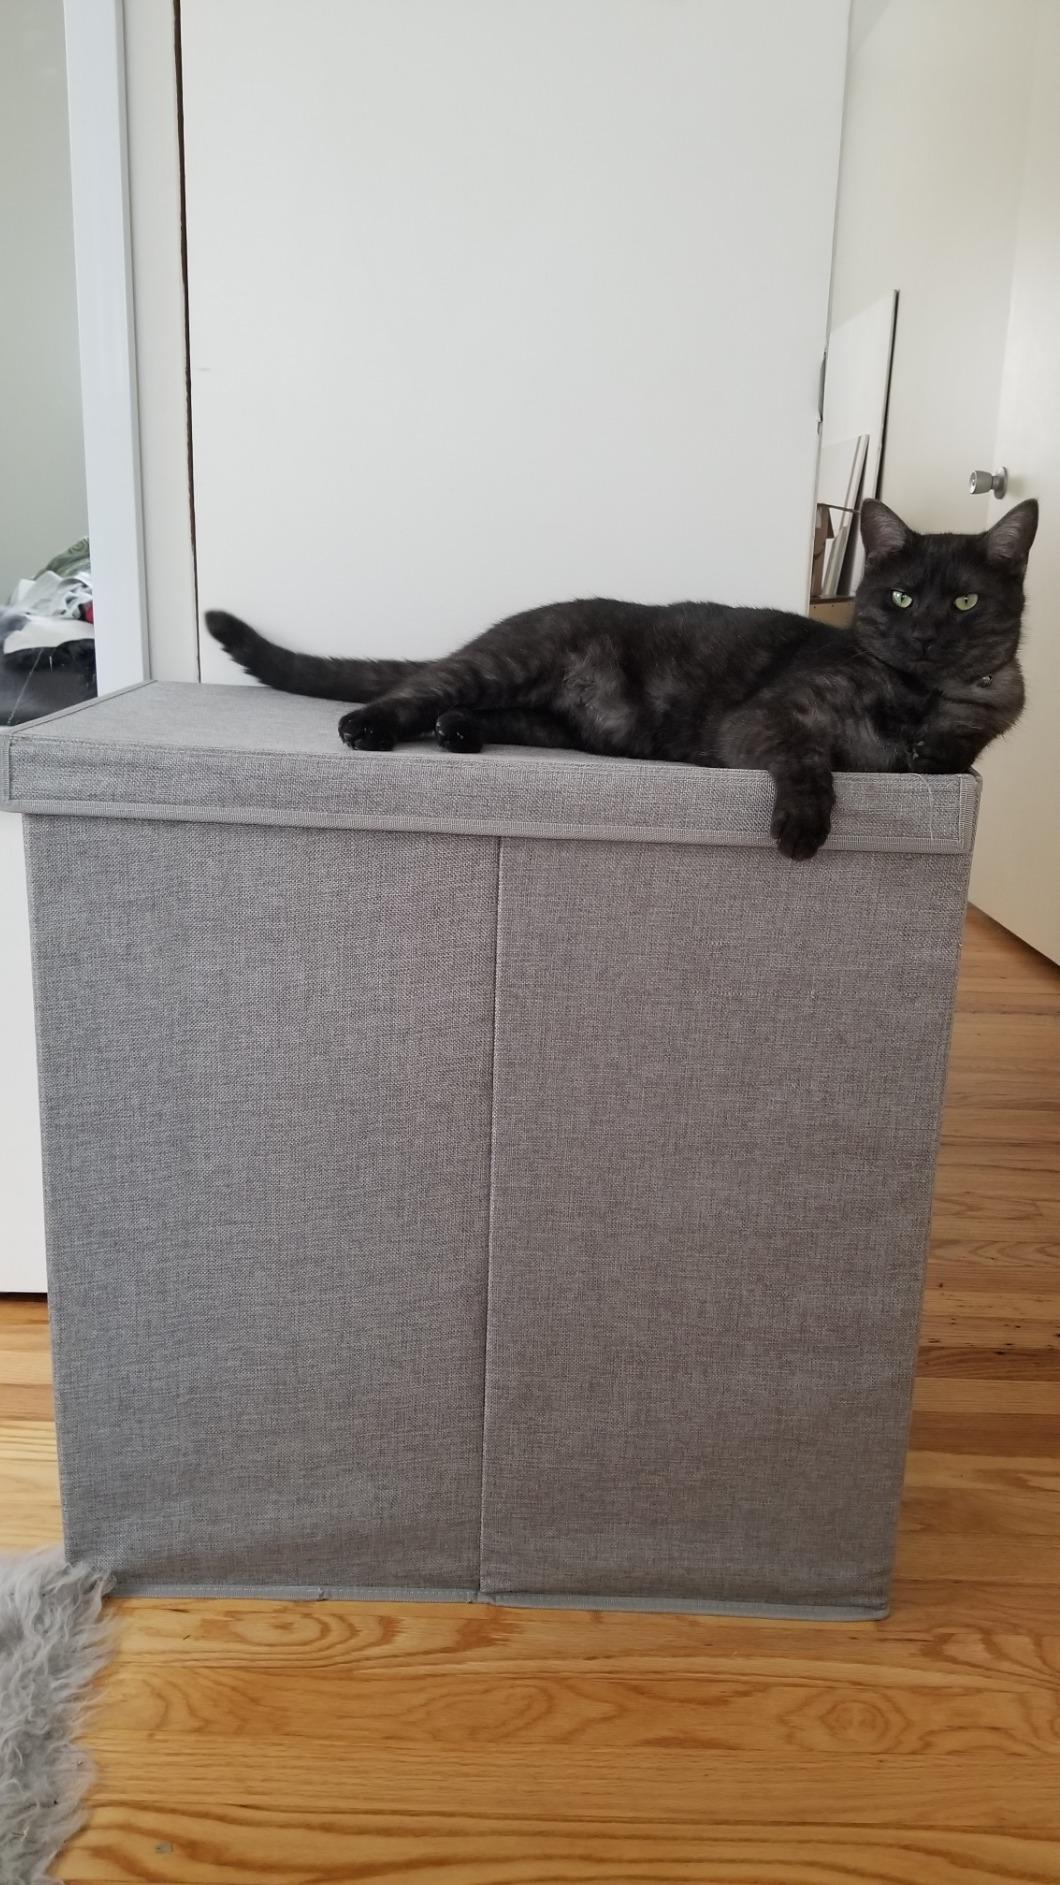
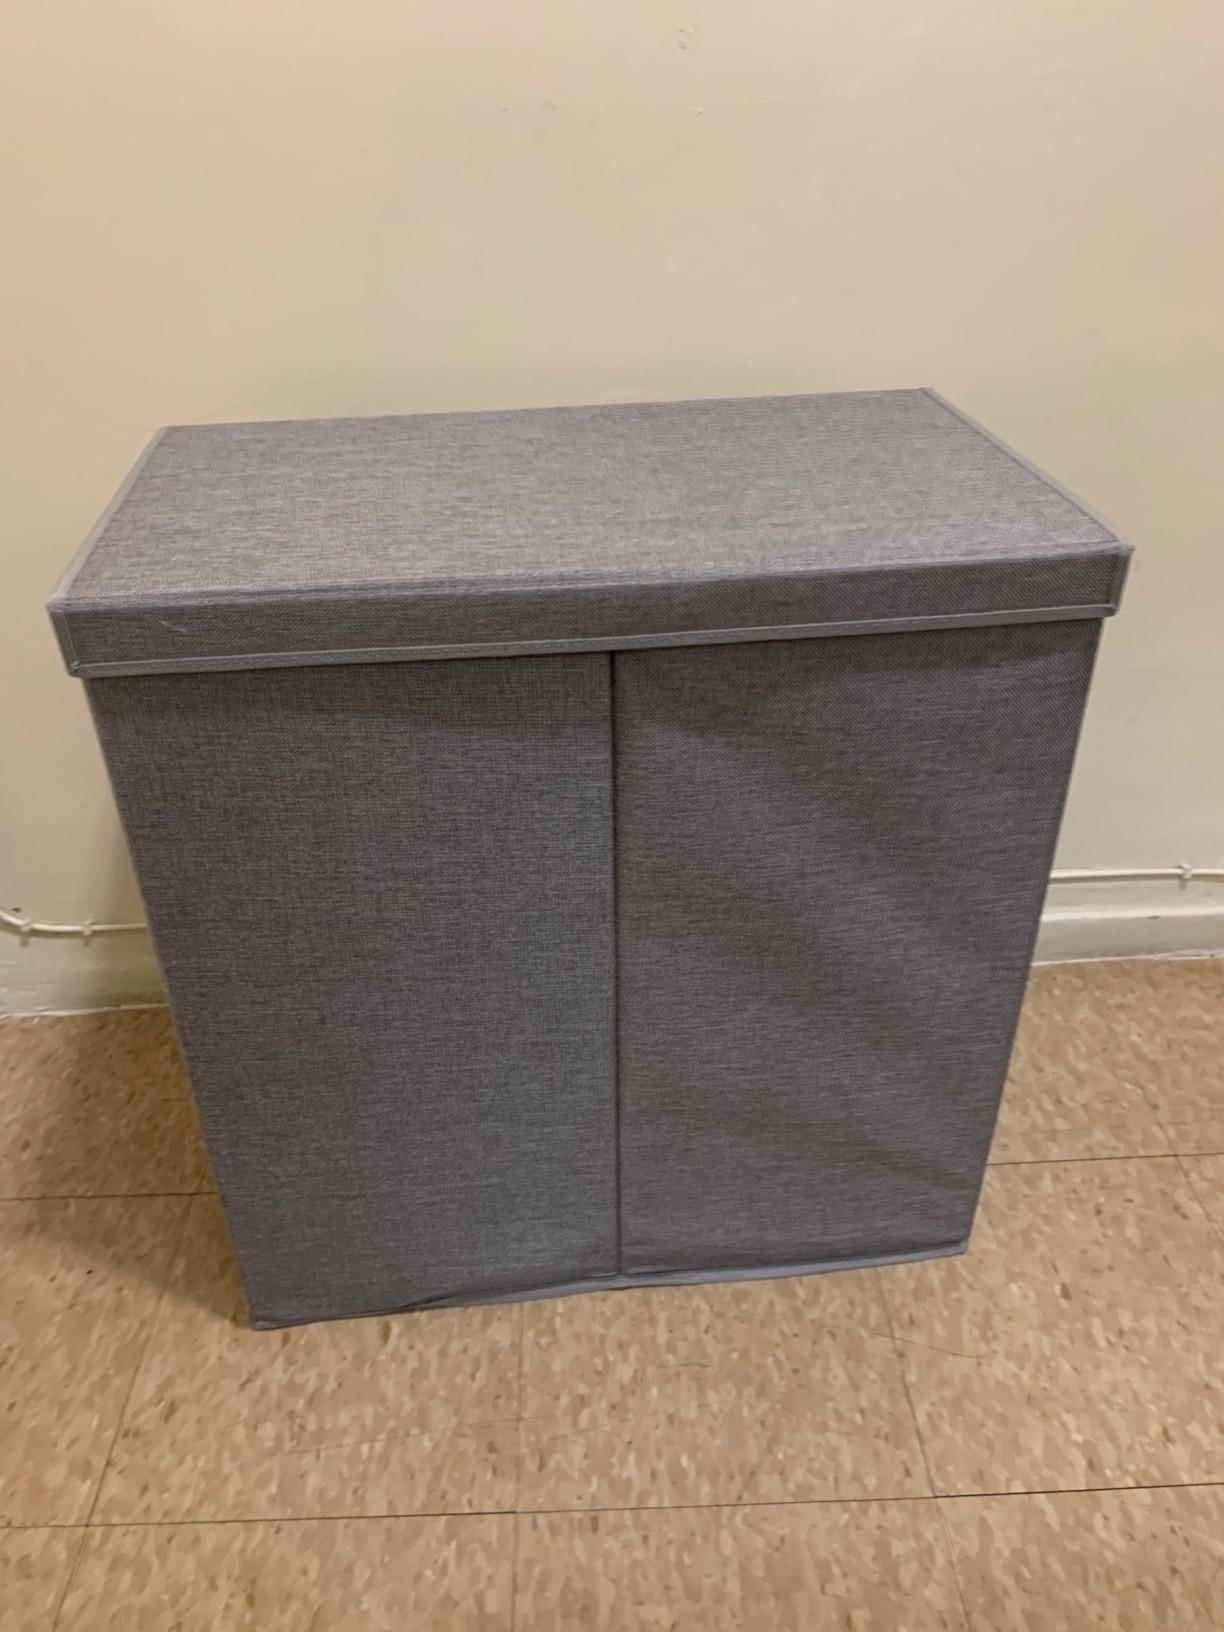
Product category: items_hamper
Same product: yes